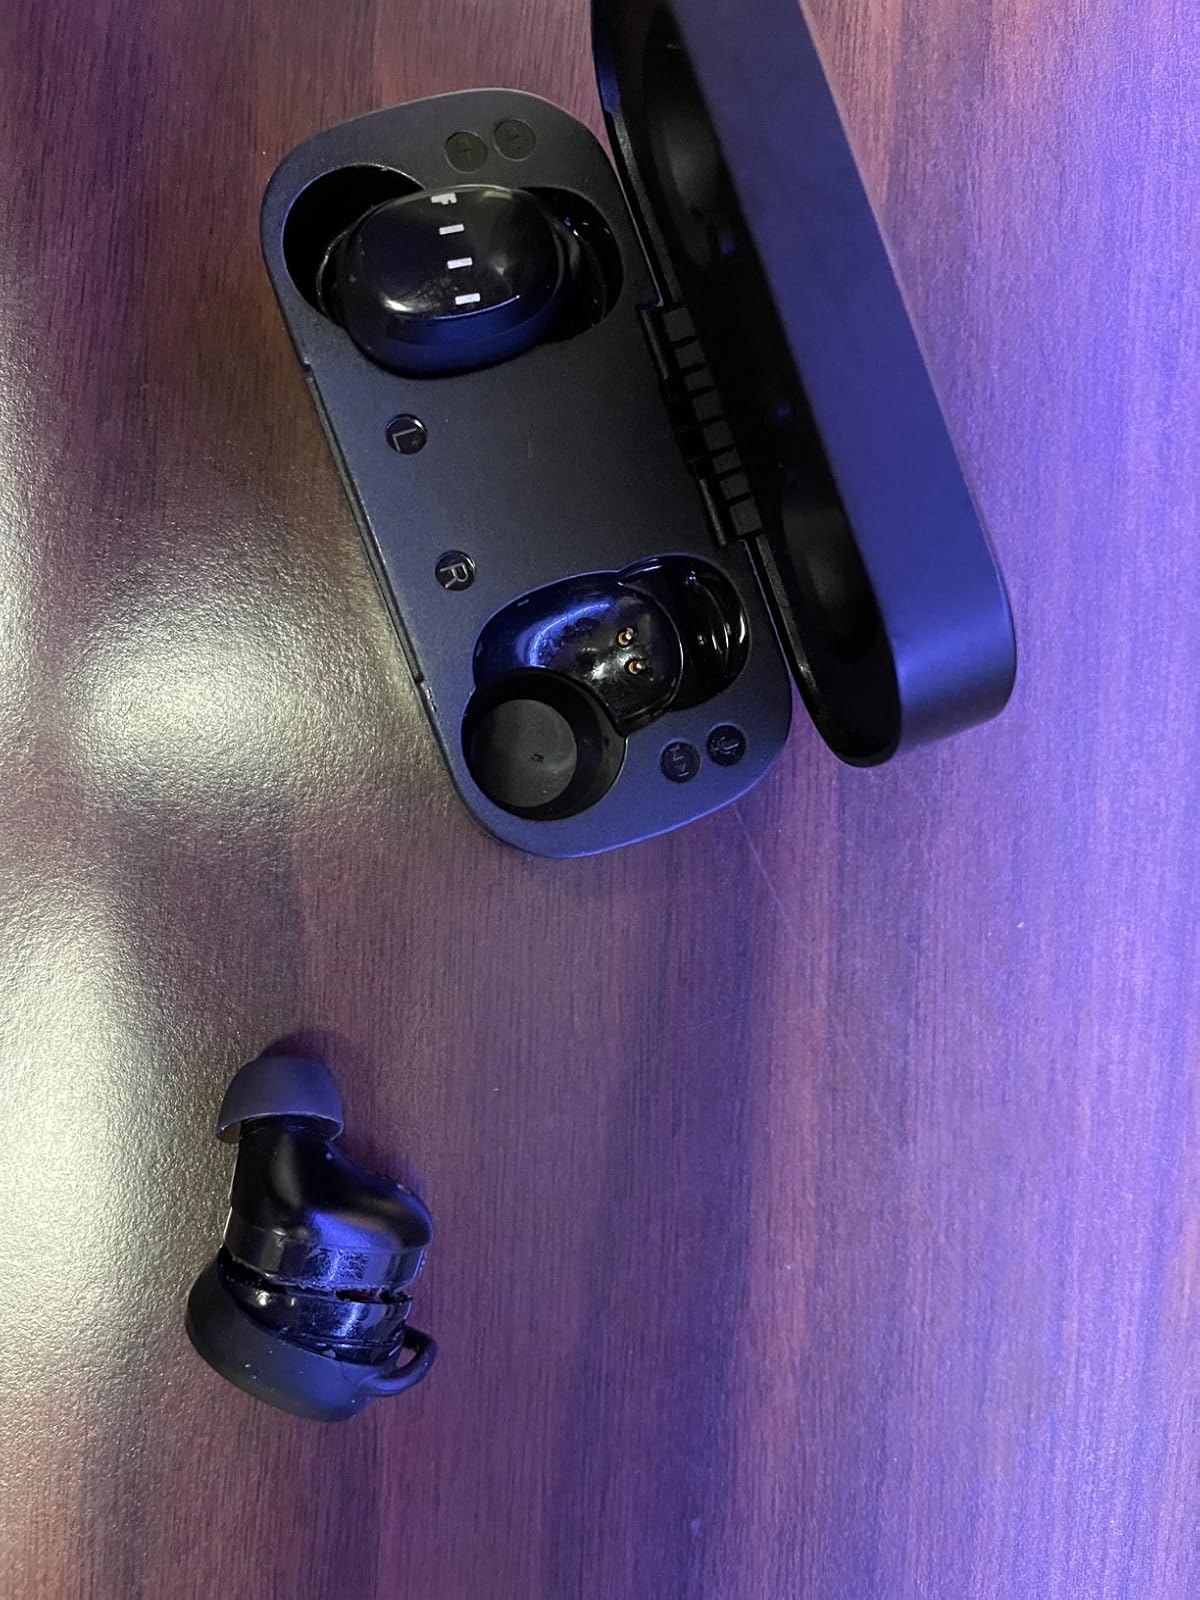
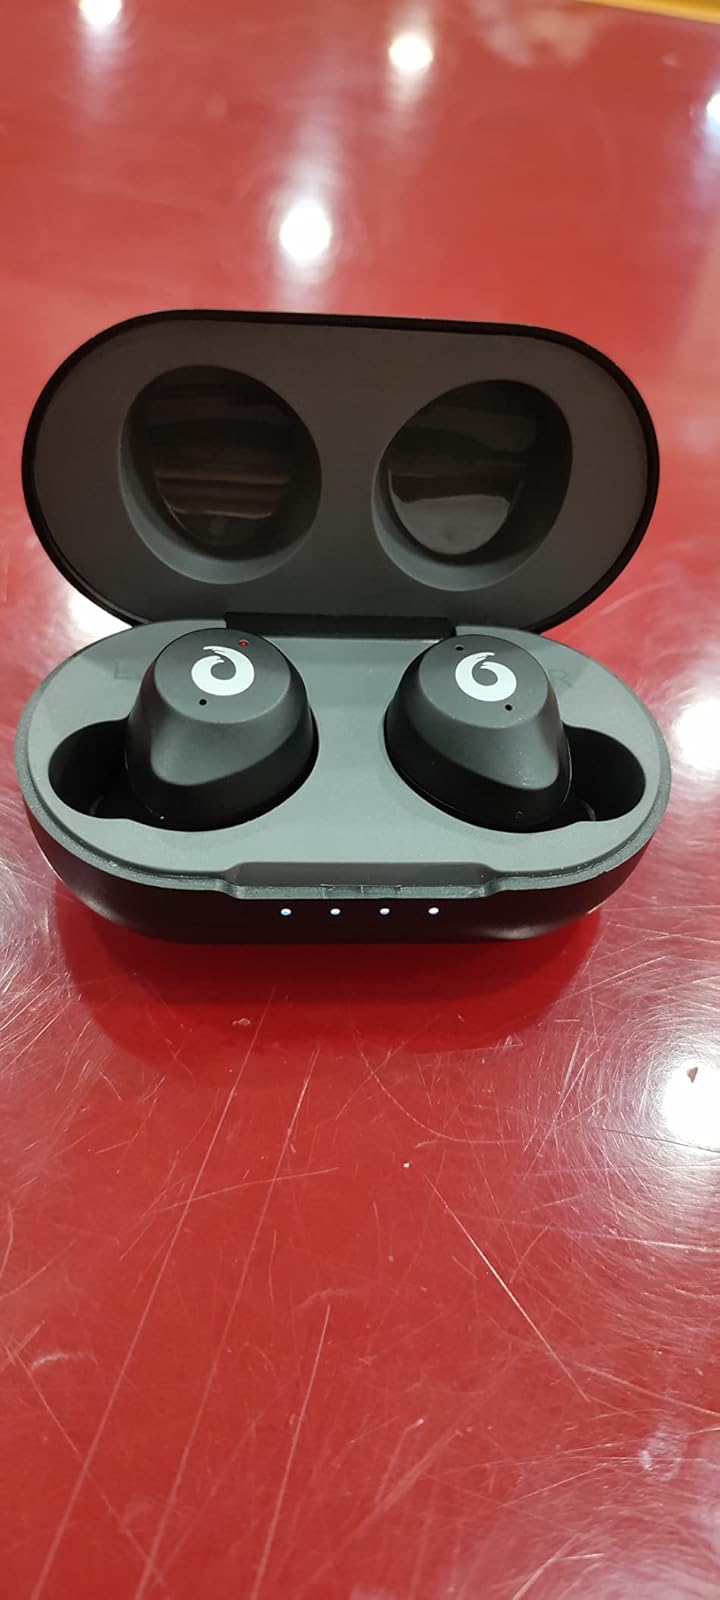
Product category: earbuds
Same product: no